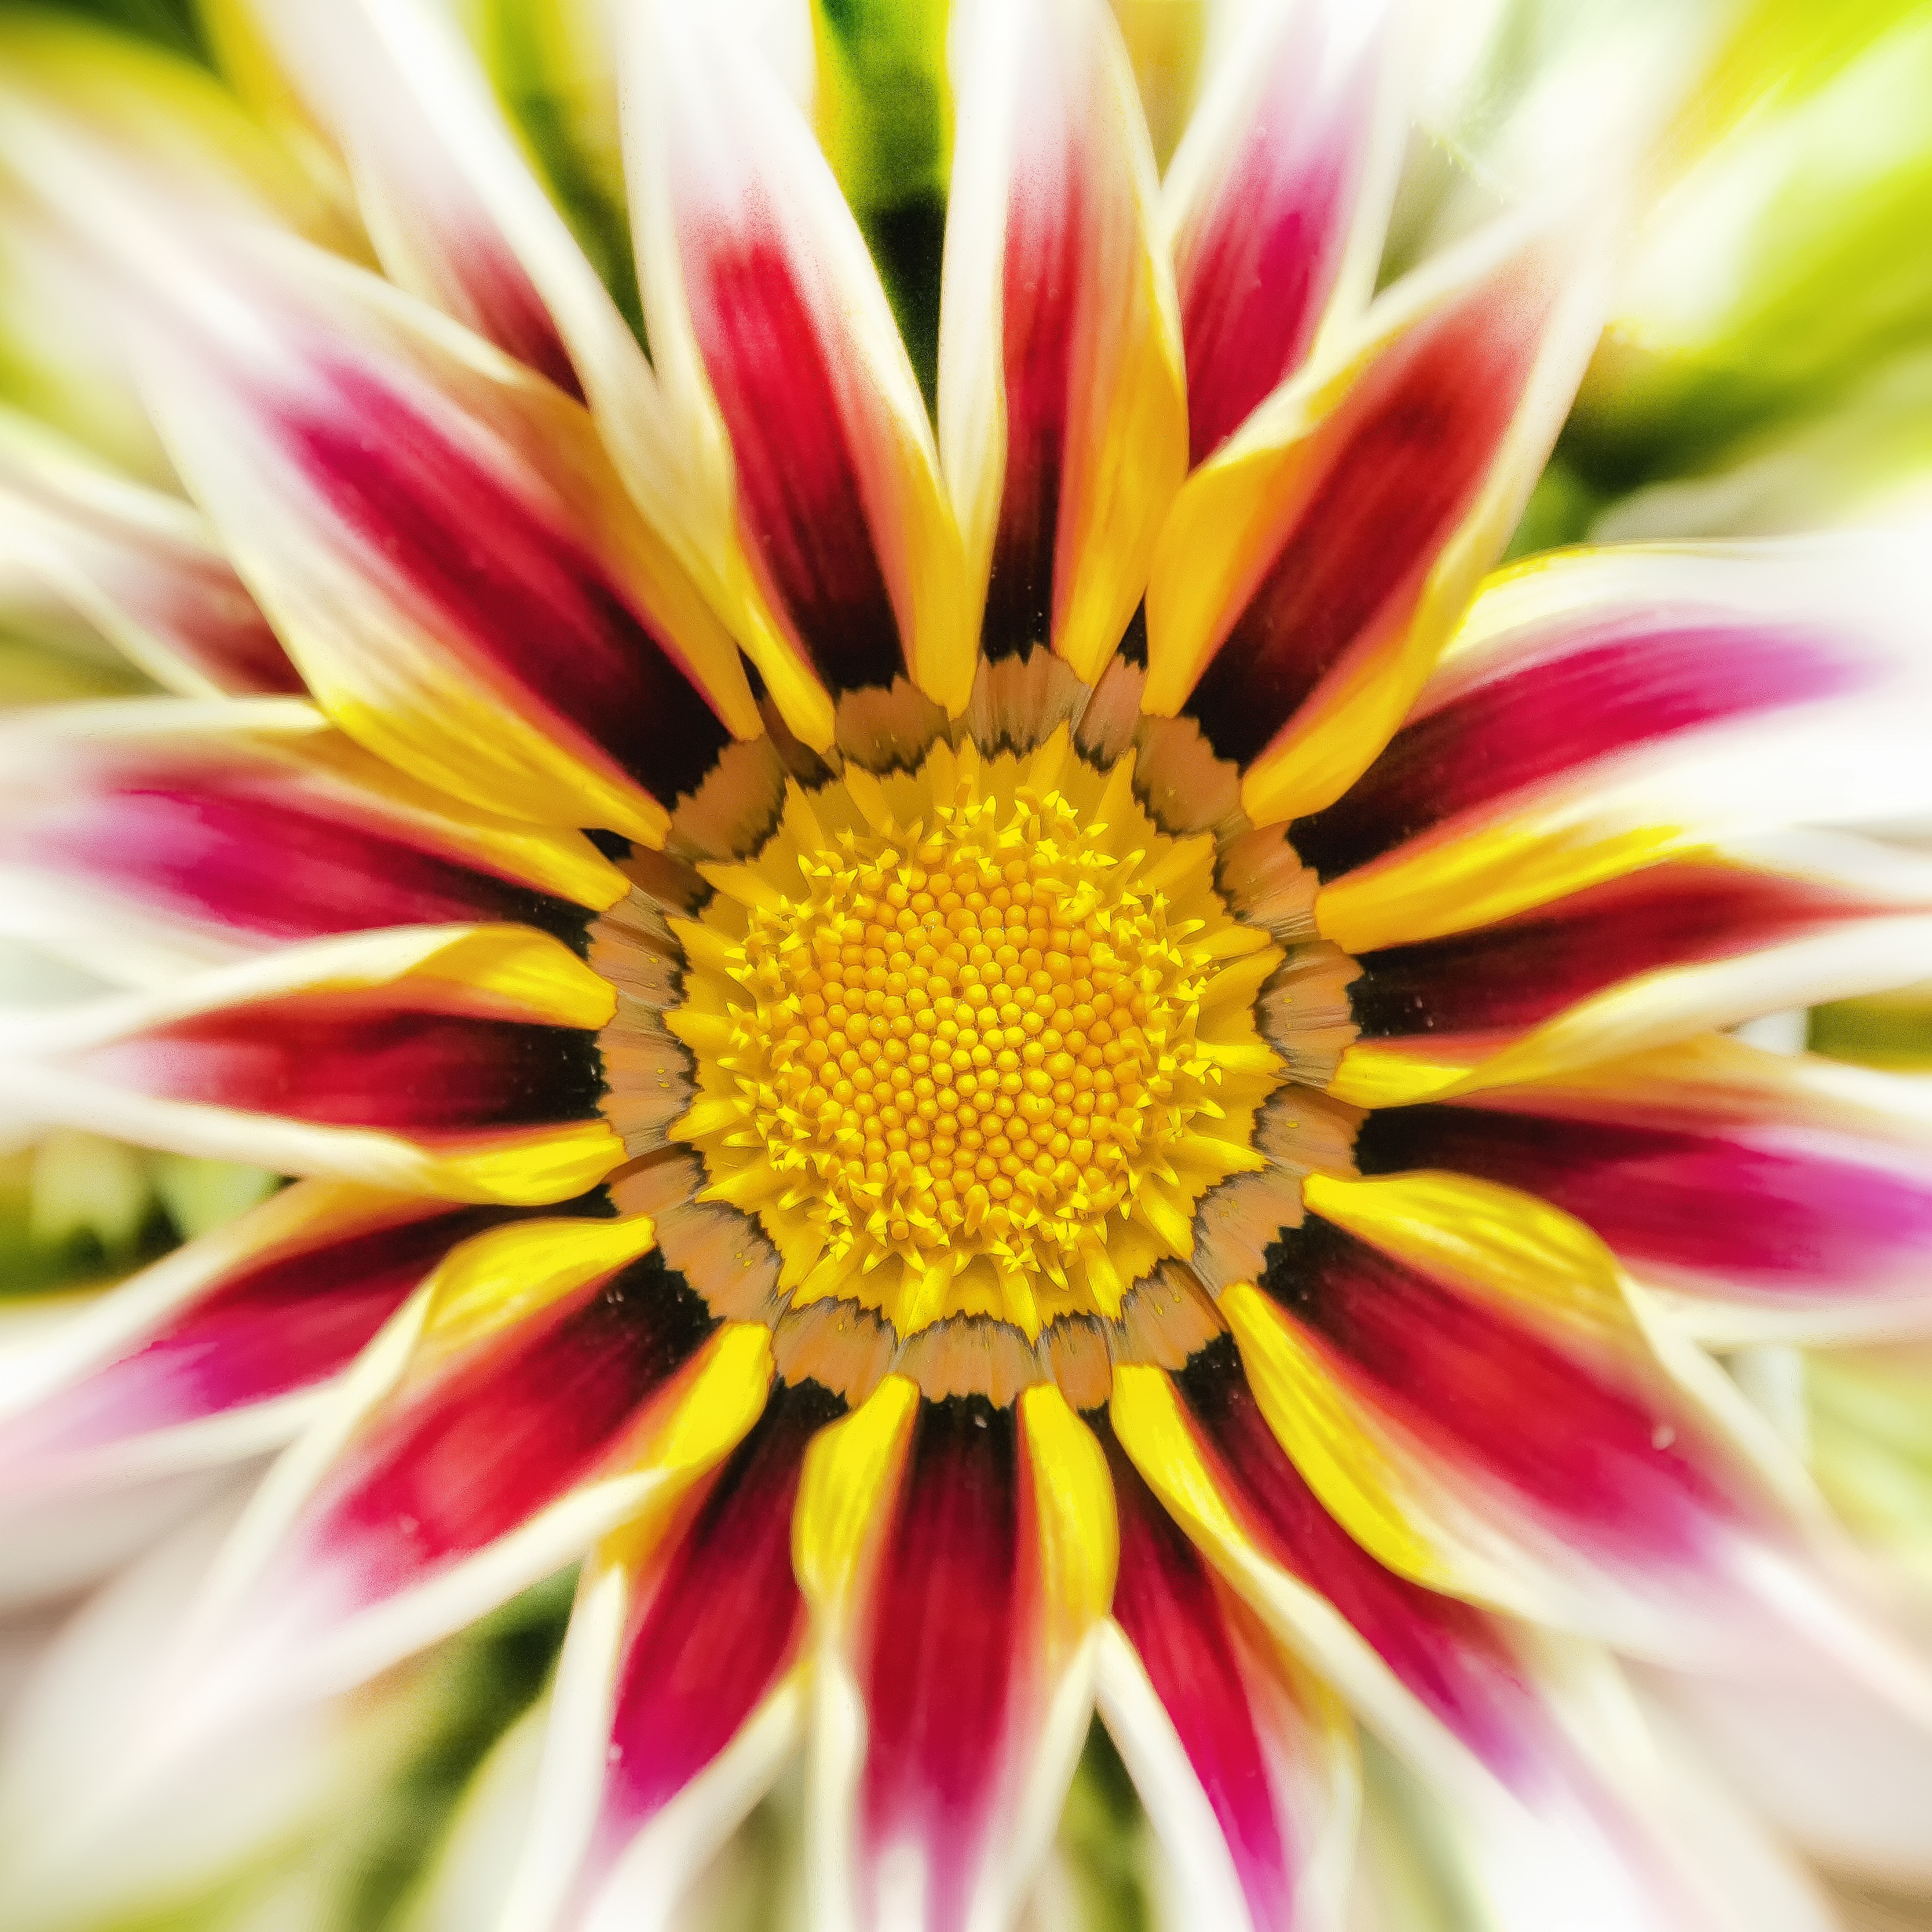
blossom, plant, photography, flower, petal, bloom, daisy, orange, yellow, flora, lemon, close up, sunny, bright, floristry, composites, macro photography, ornamental plant, annular, flowering plant, ornamental flower, daisy family, sunny yellow, gazanie, gold noon, sonnentaler, noon gold flower, gazania pavonia, gazania rigens, plant stem, land plant, blanket flowers